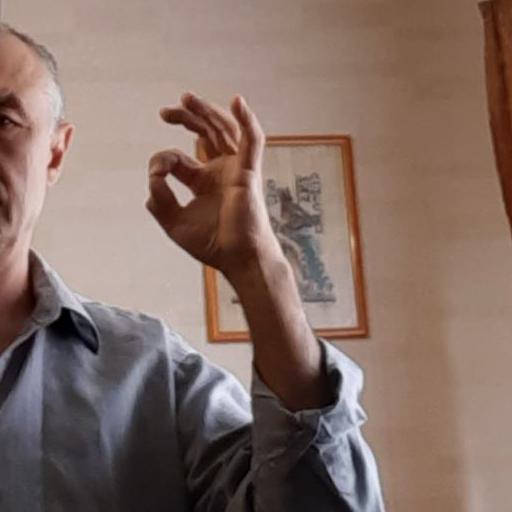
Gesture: ok